Rue Voltaire, Grenoble

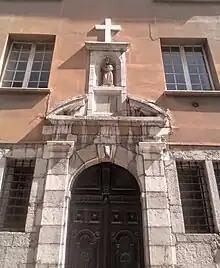
Entrance to Chapelle des pénitents blancs of Grenoble

A 19th-century building. The doorway is made up of cast-iron panels and Greek friezes hides a backyard which served as a depot for carriages during the 19th century. The paving of this courtyard dates from this period.